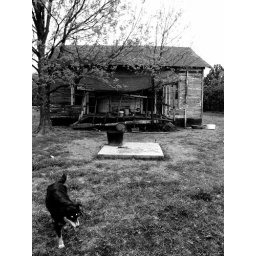
Actually looks less, uh, squalid in black and white